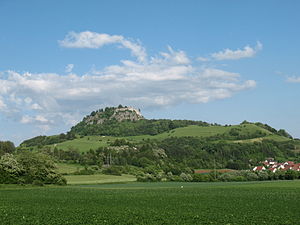
Singen (Hohentwiel) / Geografi / Nabokommuner
Udsigt mod Hohentwiel
Singen (Hohentwiel) er en by i den sydlige del af den tyske delstat Baden-Württemberg, omkring 30 kilometer nordvest fra Konstanz og 20 kilometer nordøst for Schaffhausen. Singen er efter Konstanz den næststørste by i Landkreis Konstanz og er center for de omviende kommuner i landskabet Hegau.